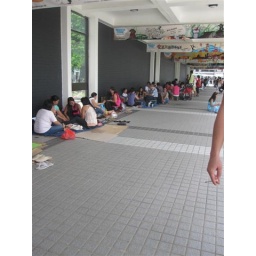
Filipino women on their day off in Central, sitting around chatting, doing each others hair and forming girl bands!